The Bachelorette (American TV series) season 17

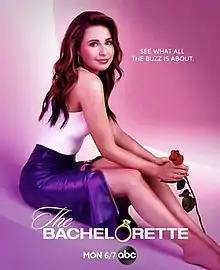
Promotional poster

The seventeenth season of "The Bachelorette" premiered on June 7, 2021. The season featured 30-year-old Katie Thurston, a bank marketing manager from Lynnwood, Washington.